Biryani

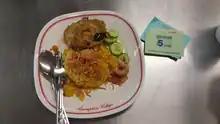
"Khao mhok ghai" (Thai "biryani" with chicken)

In Myanmar (Burma), "biryani" is known in Burmese as "danpauk" or "danbauk", derived from the Persian term "dum pukht", which refers to a slow oven cooking technique. "Danbauk" is a mainstay at festive events such as Thingyan, weddings and donation feasts. Given "danbauk"s South Asian origins, "danbauk" restaurants and chains have traditionally been owned by Muslims, but in recent decades Buddhist entrepreneurs have entered the market.